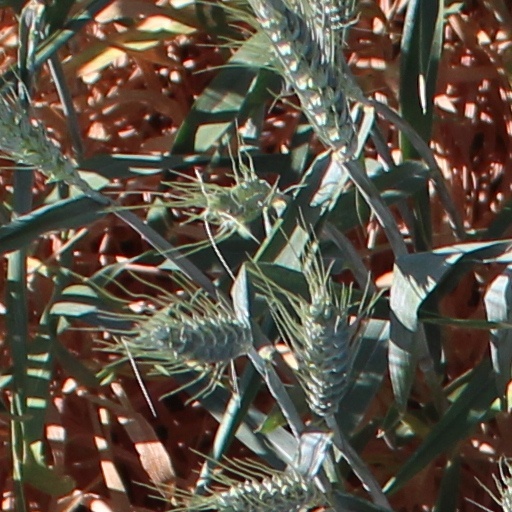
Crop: wheat